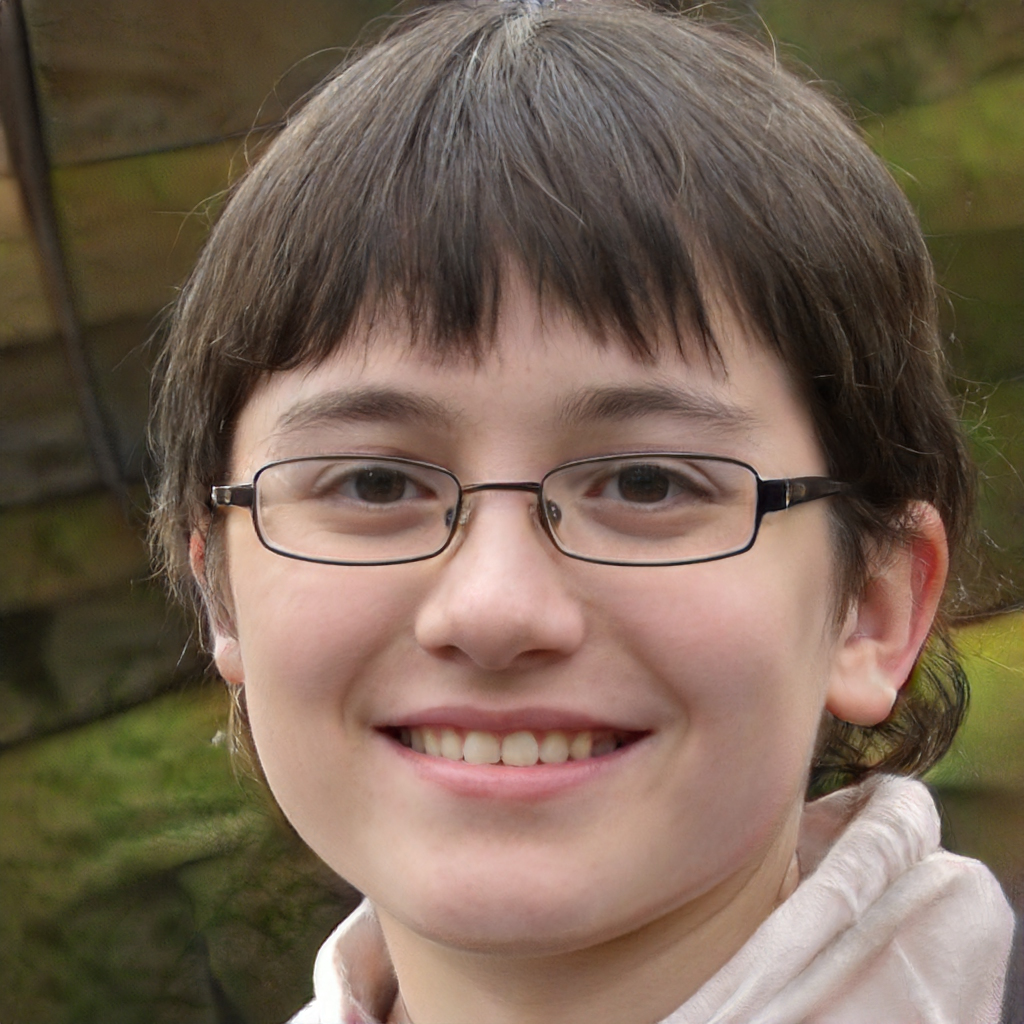
Label: No Watermark